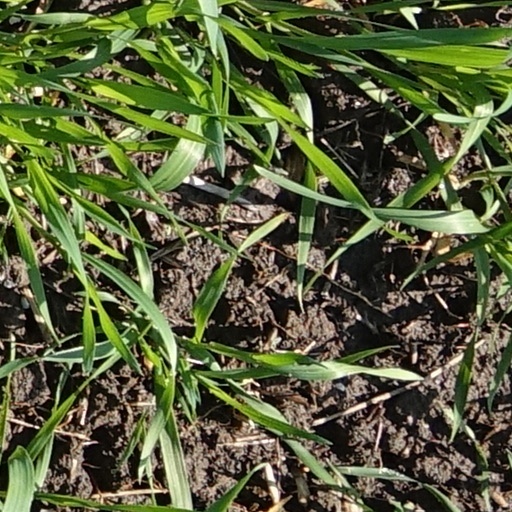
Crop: wheat